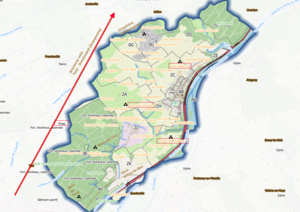
Géographie, histoire, hydrologie (OSM et Qgis) de la commune de Villey
Villey-Saint-Étienne est une commune française située dans le département de Meurthe-et-Moselle, en région Grand Est.